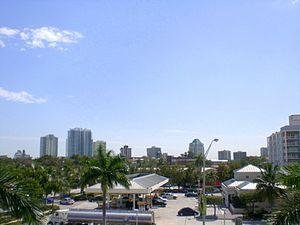
Coconut Grove est un quartier de la ville de Miami aux États-Unis. La mairie de Miami se trouve dans ce quartier. Coconut Grove compte environ 19 000 habitants. Il englobe à la fois des quartiers résidentiels historiques, où l'on aperçoit encore de nombreux bungalows et domaines de style méditerranéen datant du début du XXᵉ siècle, et un centre animé, célèbre pour sa vie nocturne, qui figure parmi les endroits les plus en vogue de Miami.